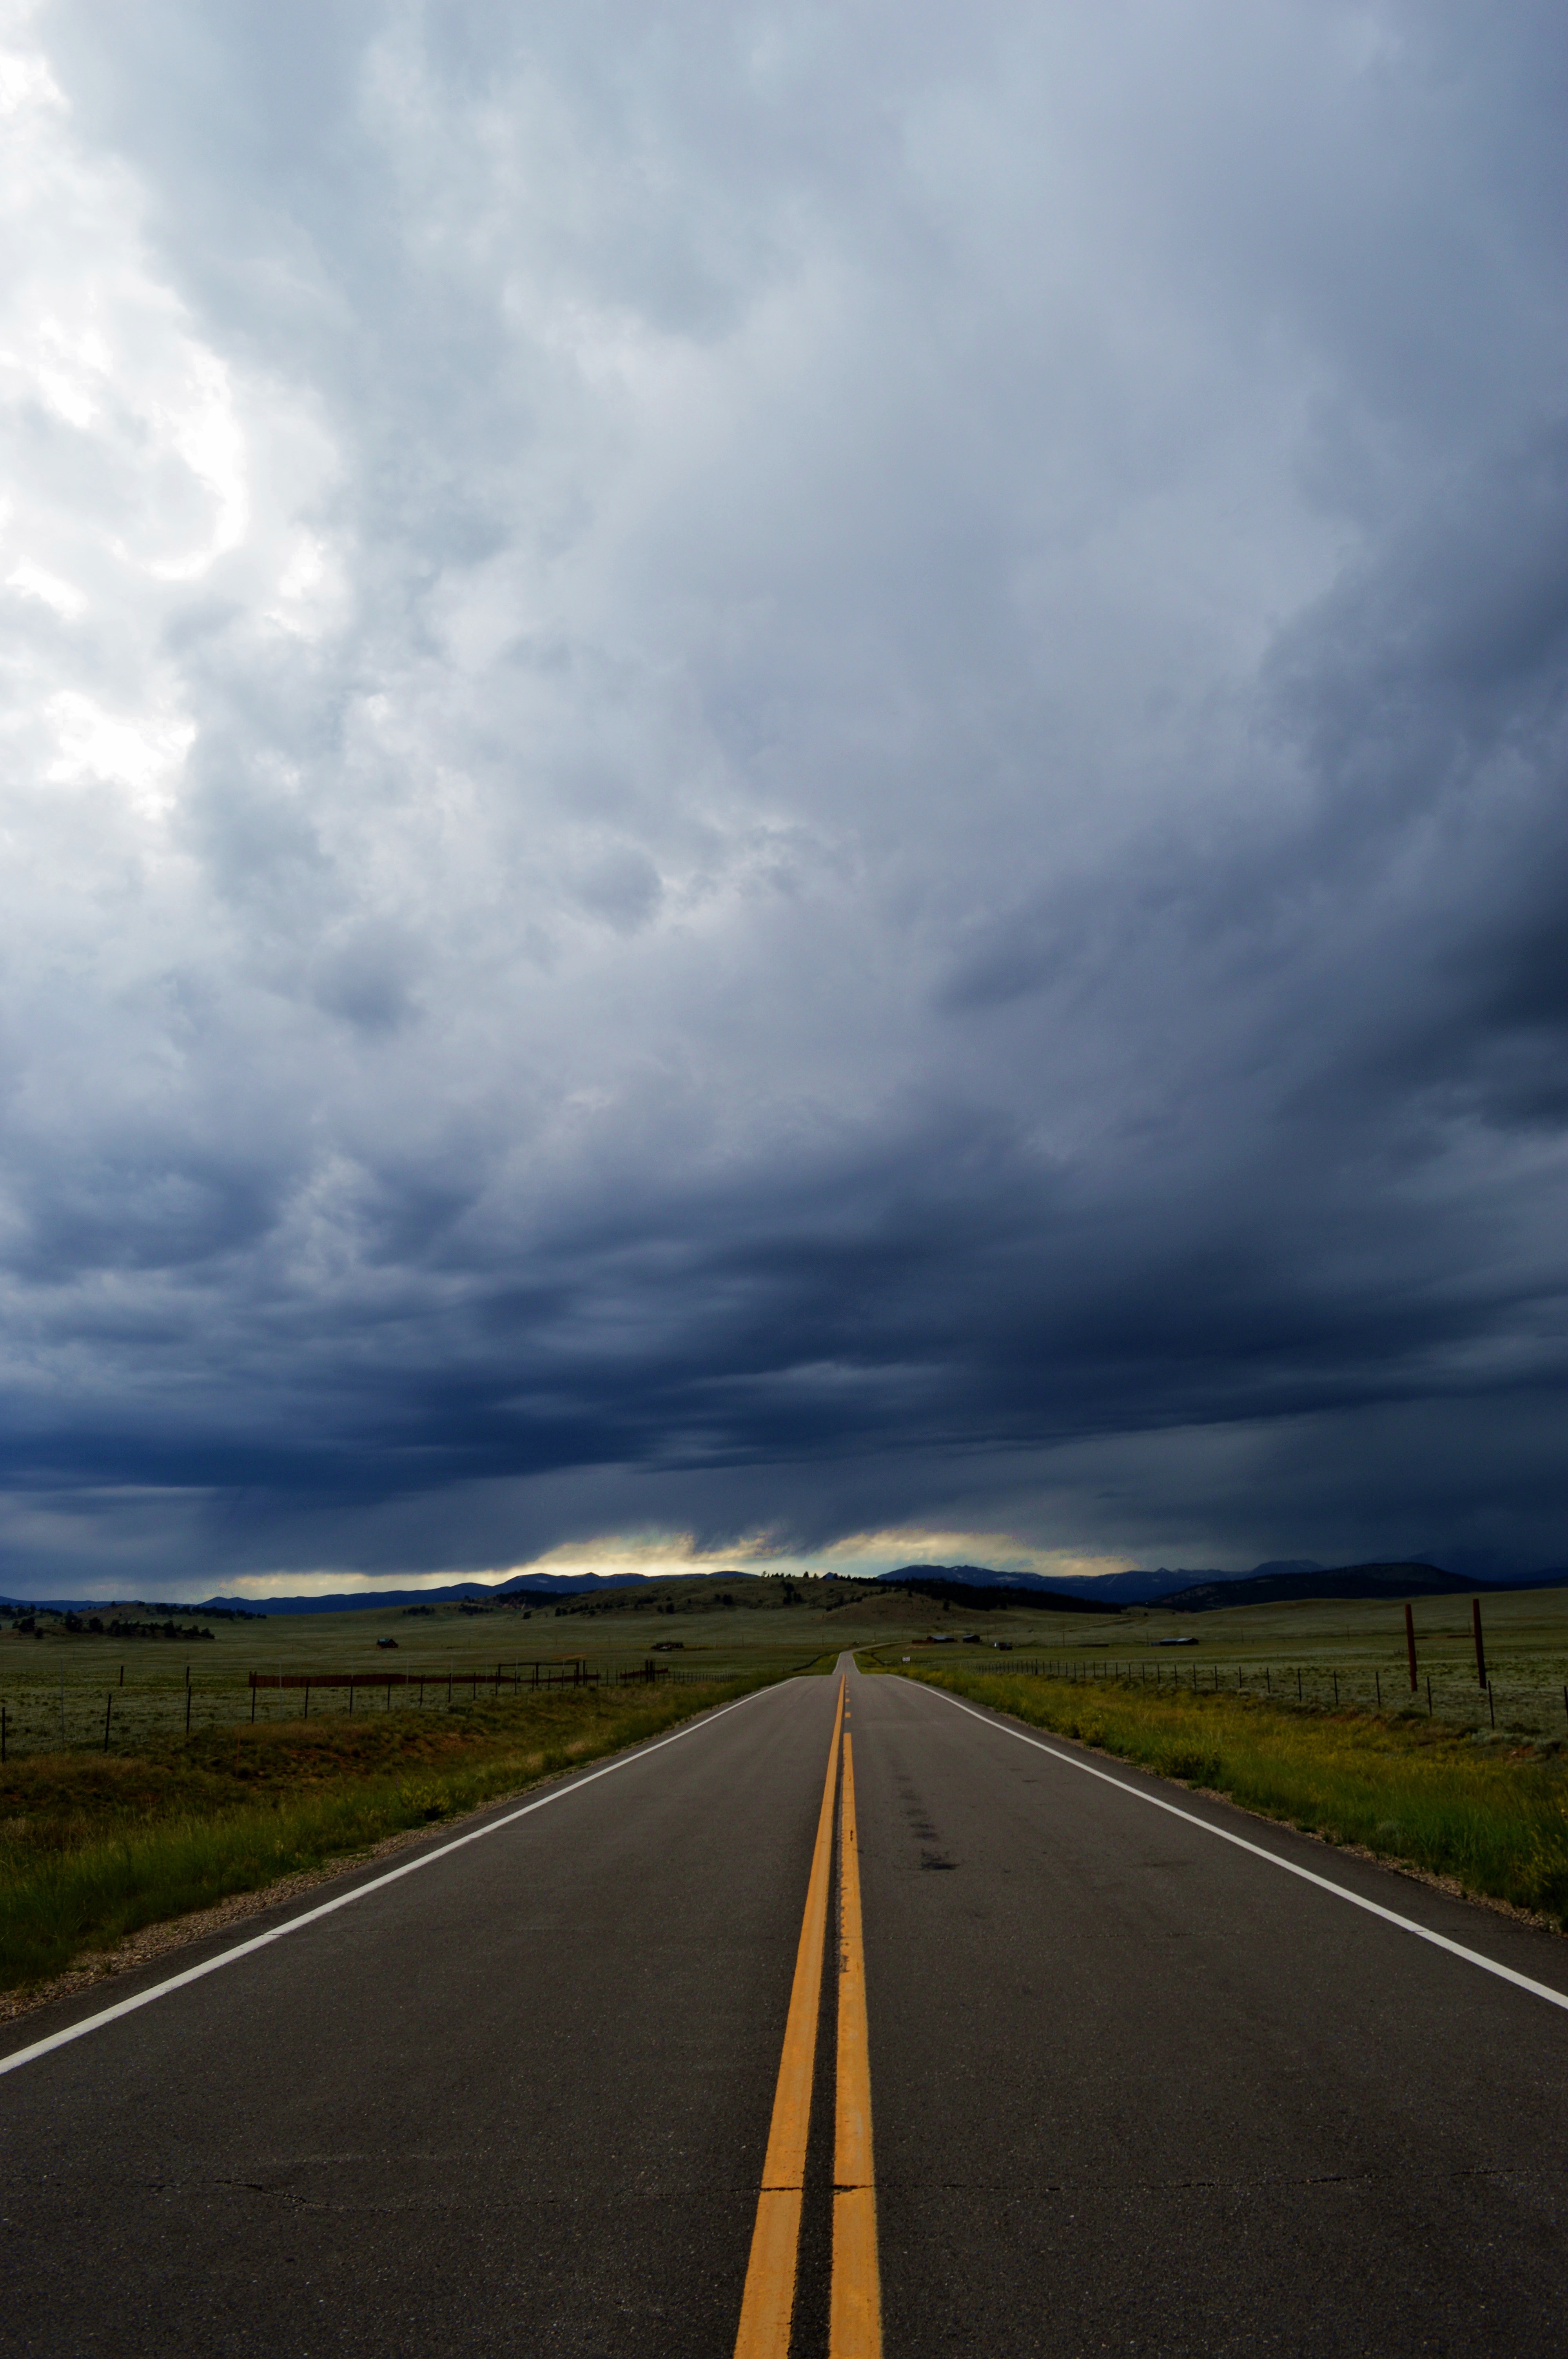
landscape, horizon, cloud, sky, road, field, prairie, sunlight, morning, highway, asphalt, dusk, plain, road trip, infrastructure, rural area, meteorological phenomenon, atmospheric phenomenon, atmosphere of earth, controlled access highway